Bircham International University

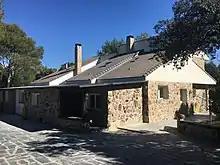
Bircham International University office in Madrid

Bircham International University is a non-profit, unaccredited institution of distance-learning higher education for adults and professionals.